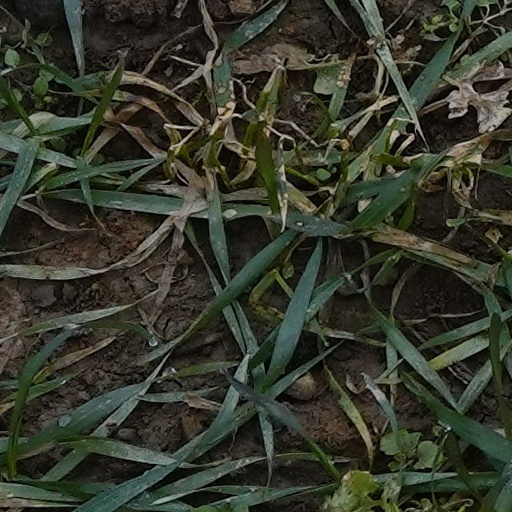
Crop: wheat